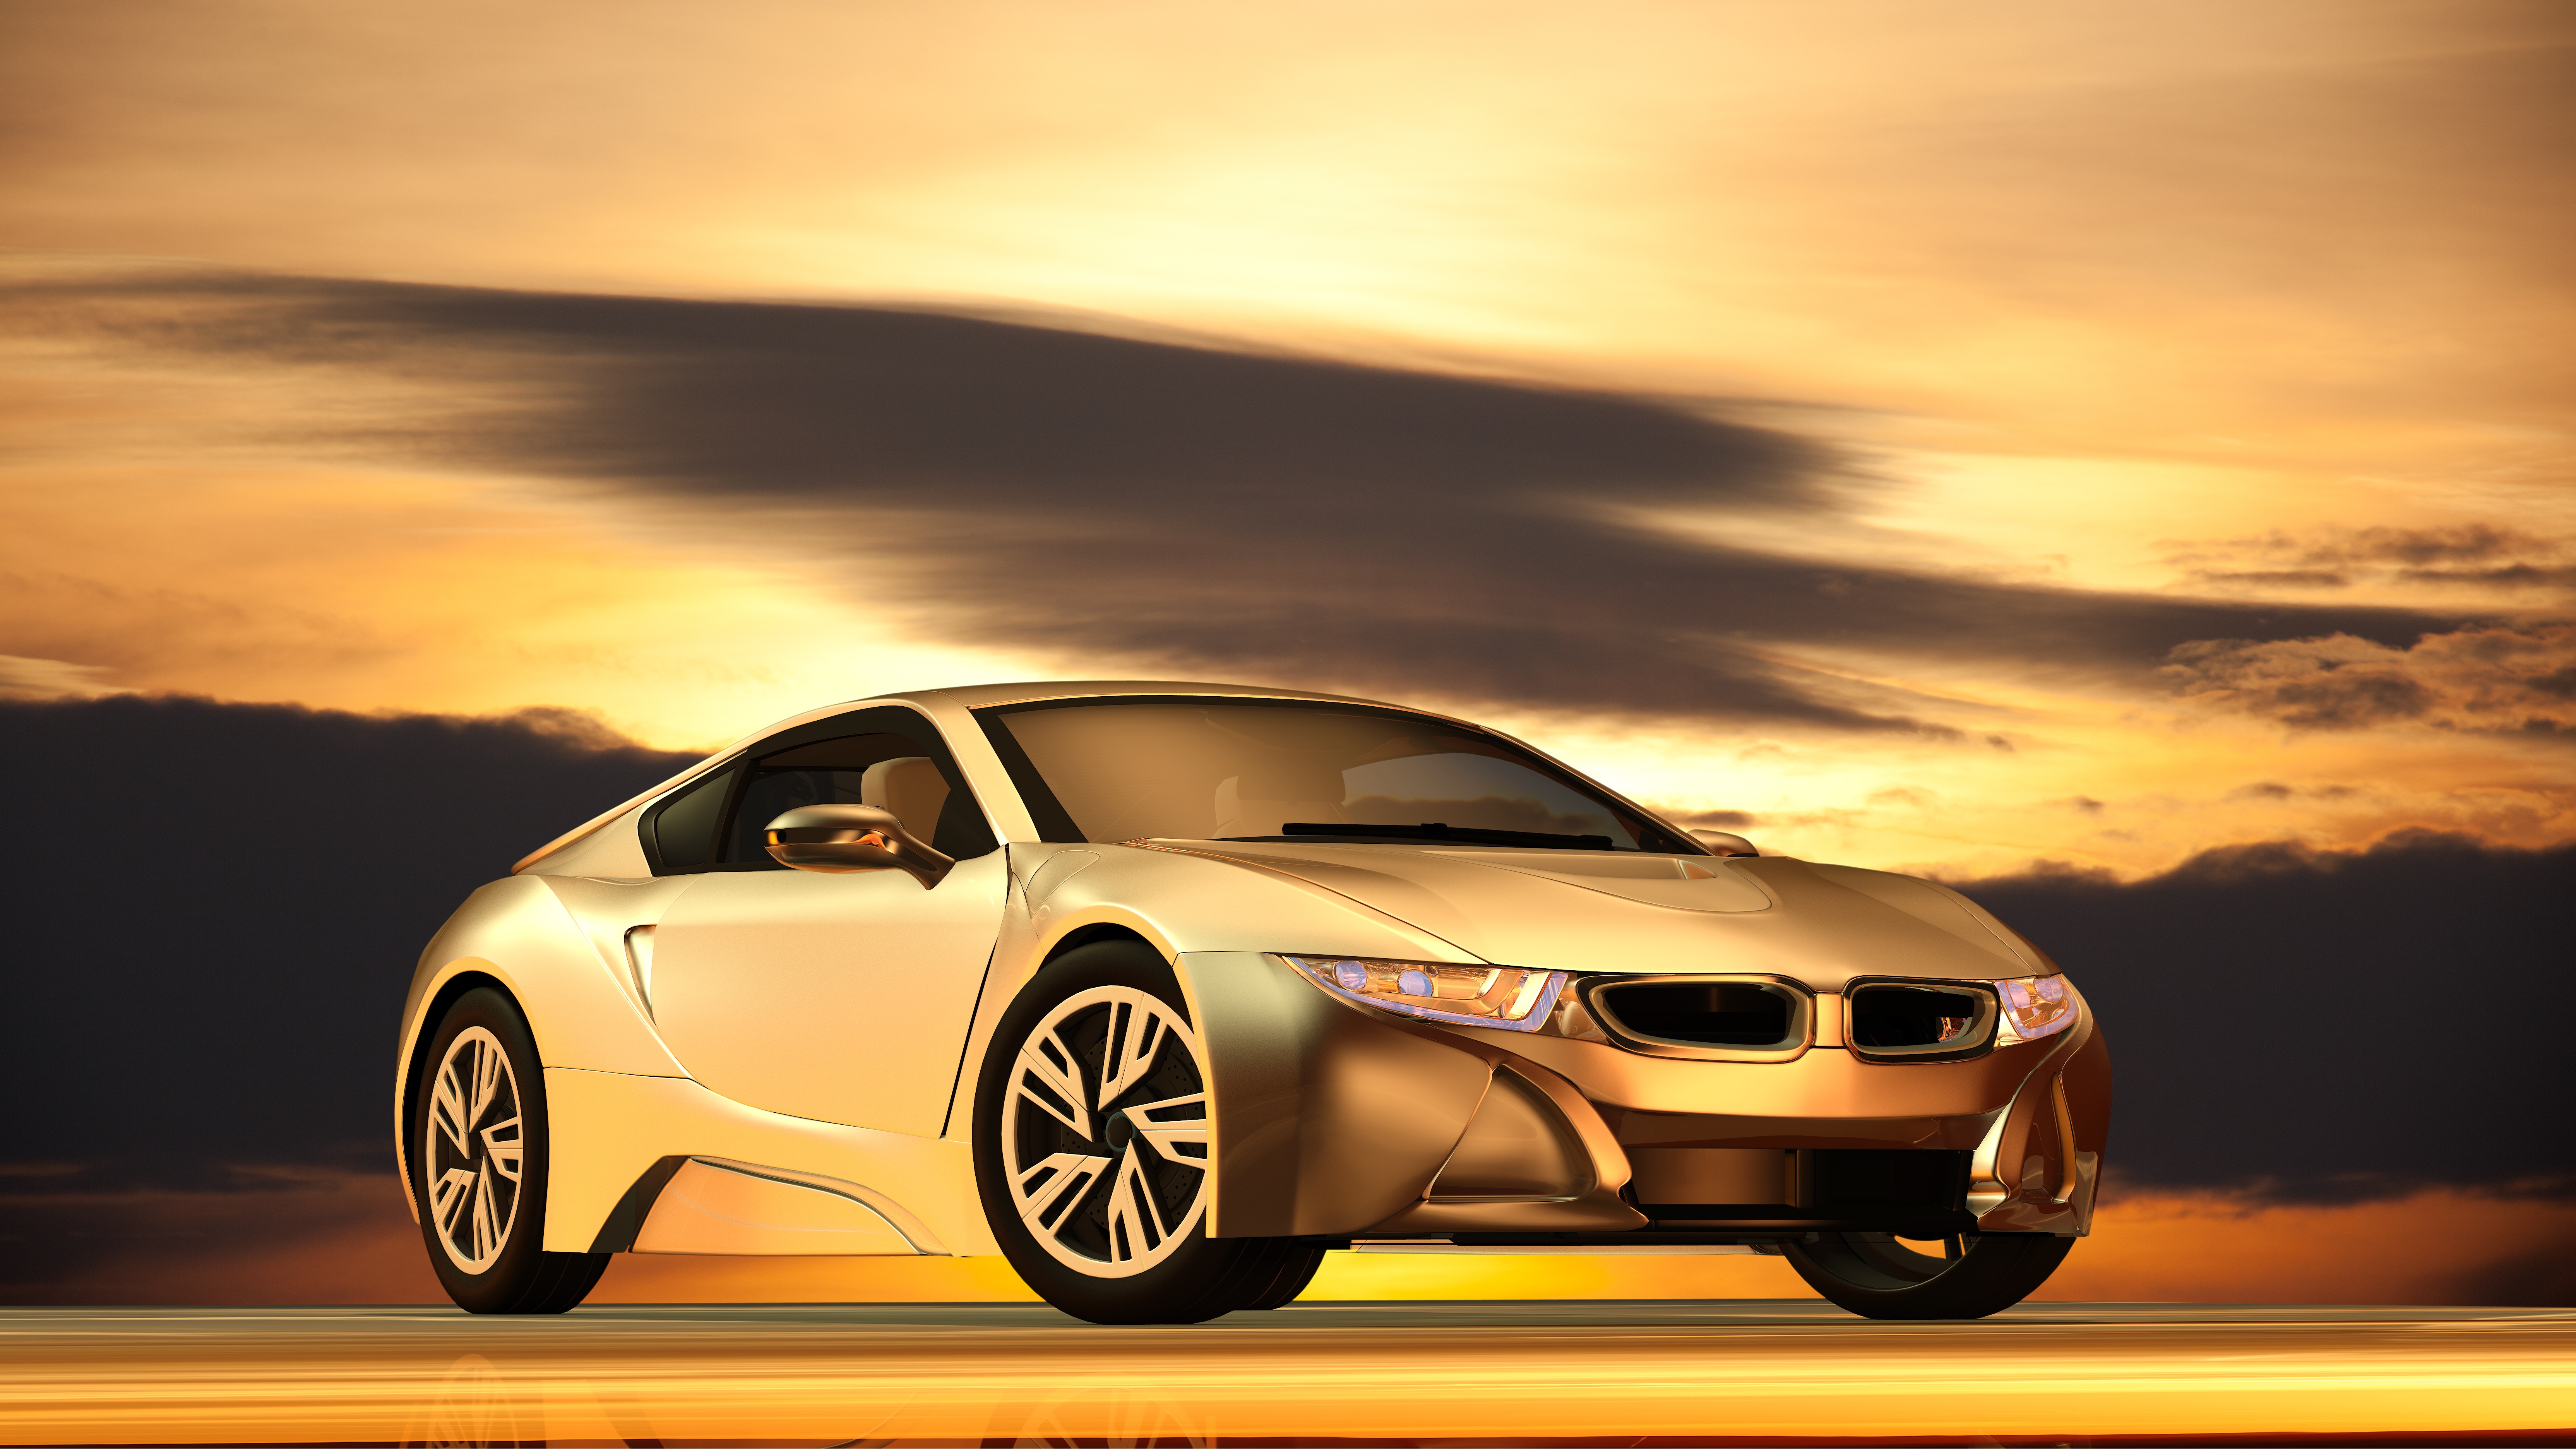
sunset, car, wheel, twilight, model, golden, vehicle, auto, automotive, sports car, alternative, supercar, sporty, clouds, 3d, bmw, coupe, pkw, gloss, limousine, abendstimmung, nobel body, environmentally friendly, electric car, computer graphics, electrically, passengers cars, model car, concept car, dream car, electric drive, electric motor, rendered, lichtreflex, land vehicle, automobile make, automotive design, luxury vehicle